Crime in Austria

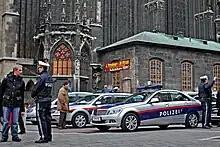
Austrian police in front of Stephansdom in Vienna.

Crime in Austria is combated by a range of Austrian law enforcement agencies.